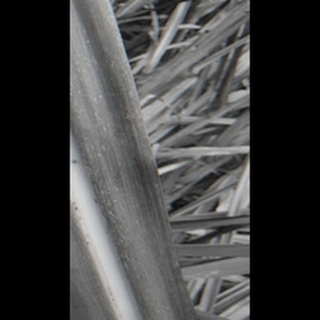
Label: sugarcane_mosaic